List of bars

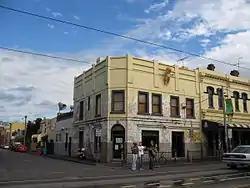
Punters Club was a pub and live music venue located in Fitzroy, inner Melbourne, Victoria, Australia.

A biker bar is a bar that is frequented by motorcyclists (bikers). Some are owned or managed by people who are friendly toward motorcyclists. Biker bars are patronized by people from all walks of life, including bikers, non-bikers, and motorcycle club adherents, including outlaw motorcycle clubs.